Bourbon-Busset

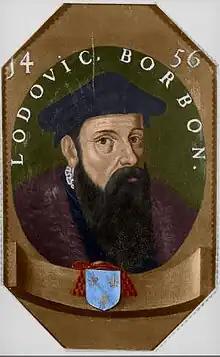
The Bourbon-Bussets are descended from Louis de Bourbon, Bishop of Liège

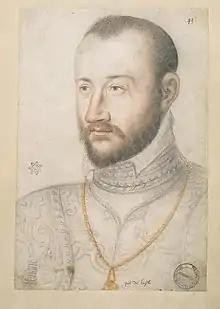
Claude de Bourbon-Busset (1531–1588), father of César de Bourbon-Busset (1565–1630)

The House of Bourbon-Busset descends in male line from Pierre de Bourbon (1464–1529), the eldest son of Louis de Bourbon, Bishop of Liège (1438–1482), who was a son of Charles I, Duke of Bourbon. Louis, in male line a sixth cousin of King Charles VII of France, married, without royal licence, Catharine d'Egmond, a daughter of Arnold, Duke of Gelderland (probably illegitimate, as the ducal House of Egmont's chronicles never recognized her among princesses of Gelderland).